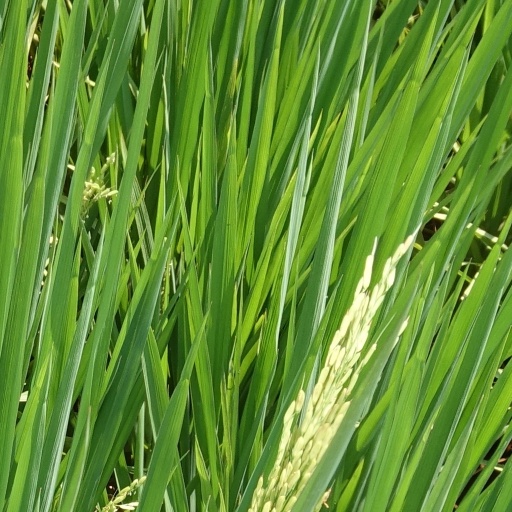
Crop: rice